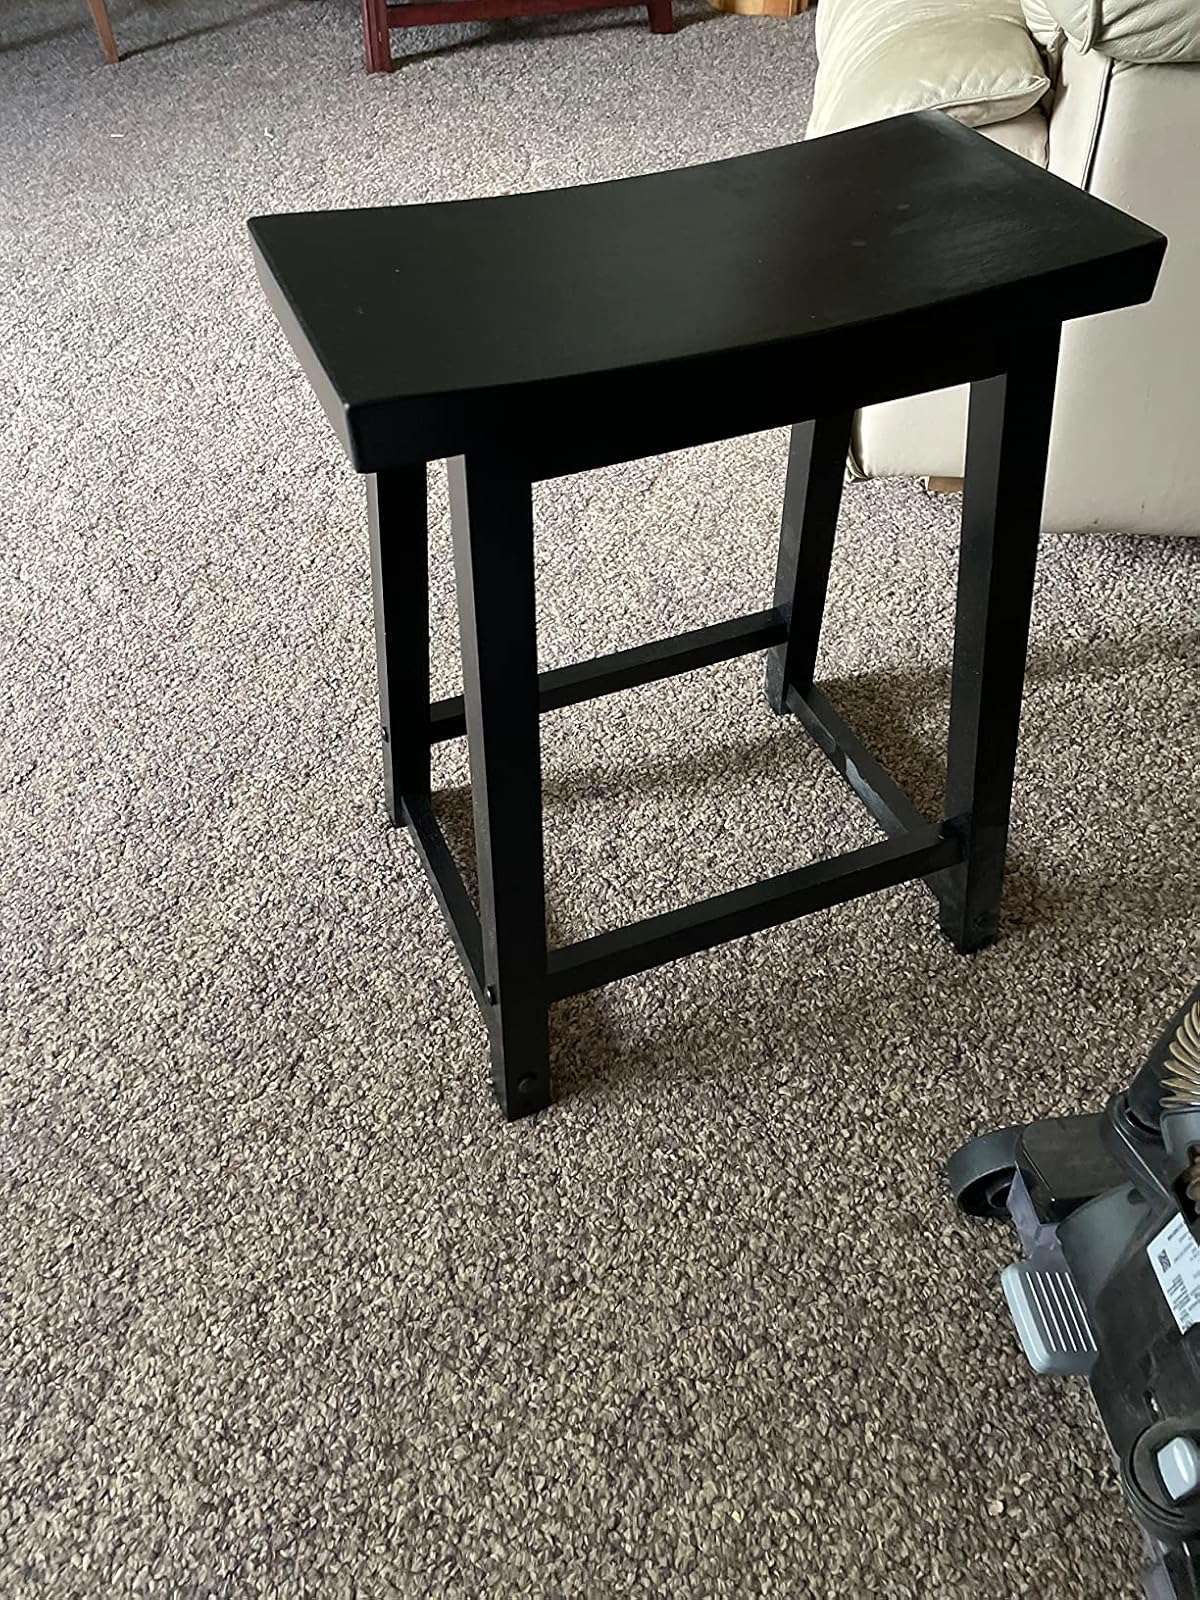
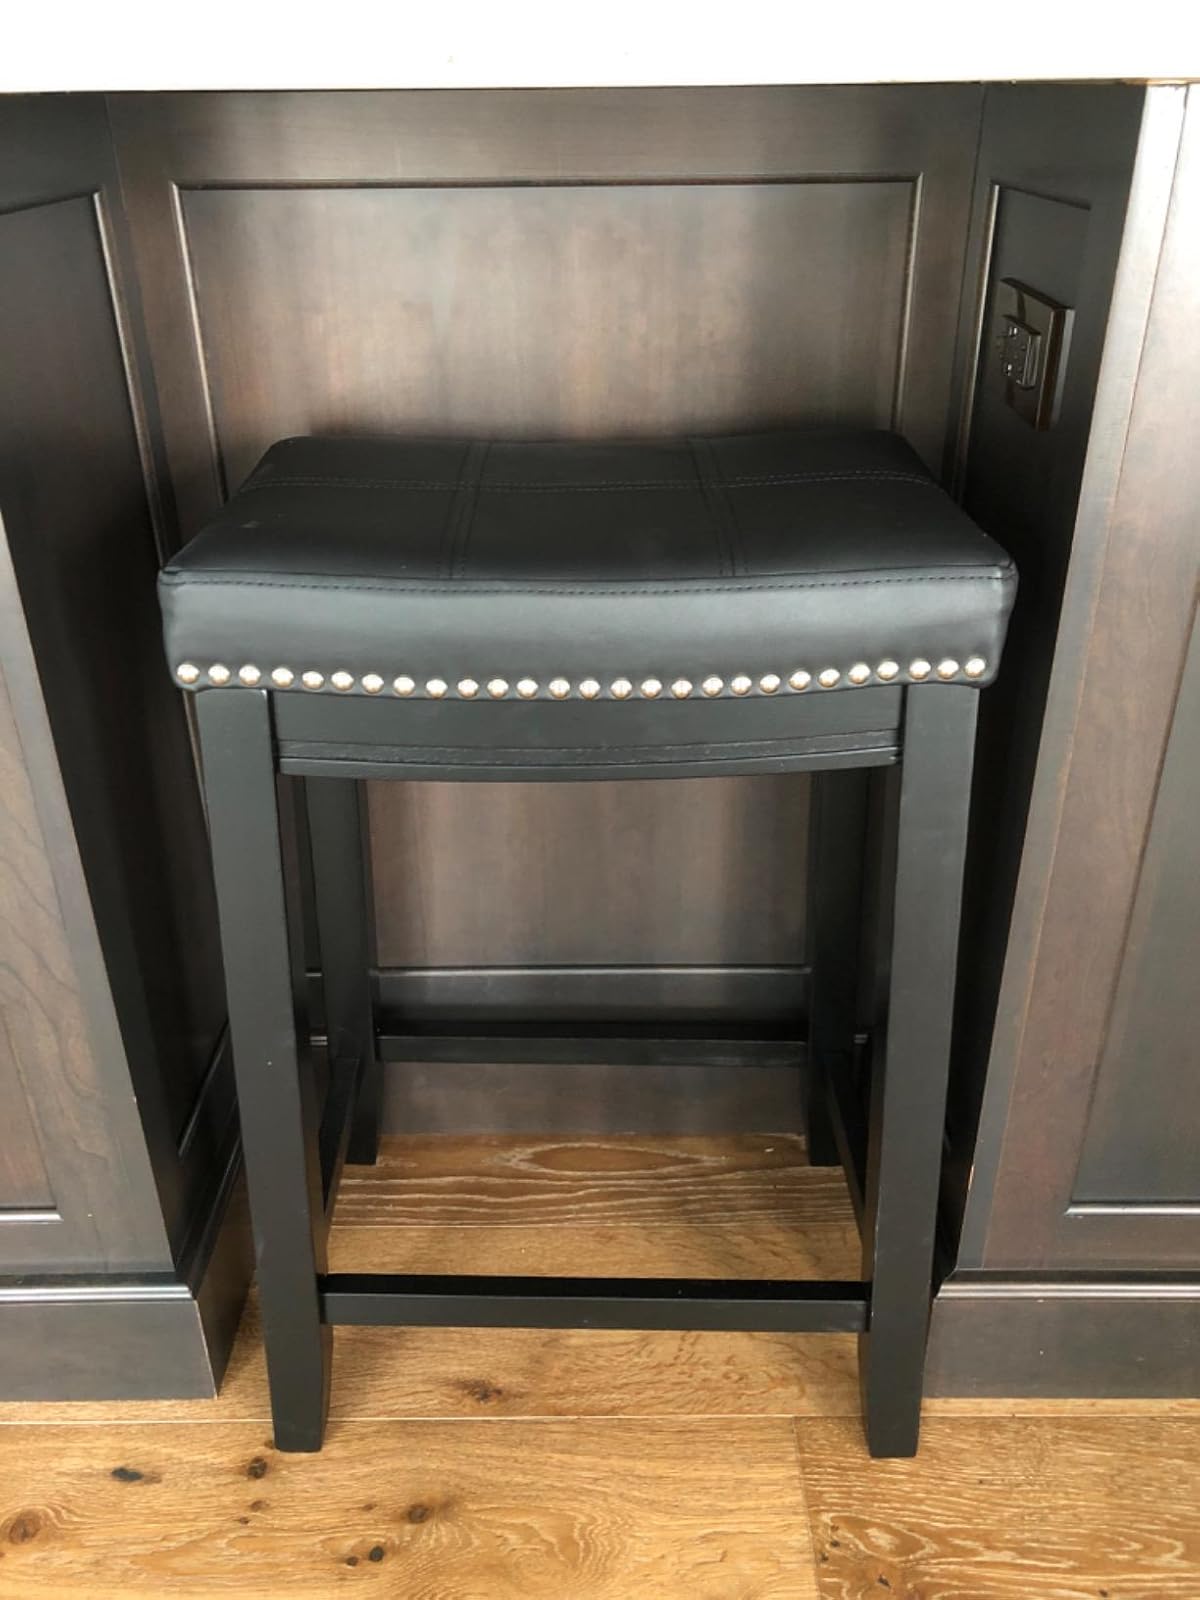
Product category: stool
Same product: no